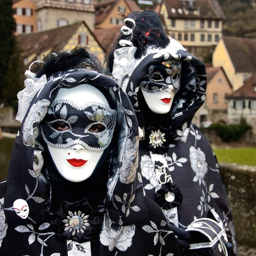
women with the same costume